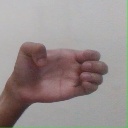
अक्षर: ख